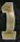
Number: 1